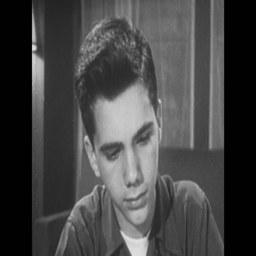
1930s : boy sits at table and reads through a play .